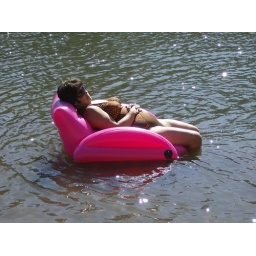
Josie floating in her new water chair